Legong

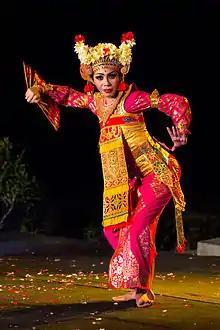
A Balinese adult performer of

Legong (Balinese: , "légong") is a form of Balinese dance. It is a refined dance form characterized by intricate finger movements, complicated footwork, and expressive gestures and facial expressions.